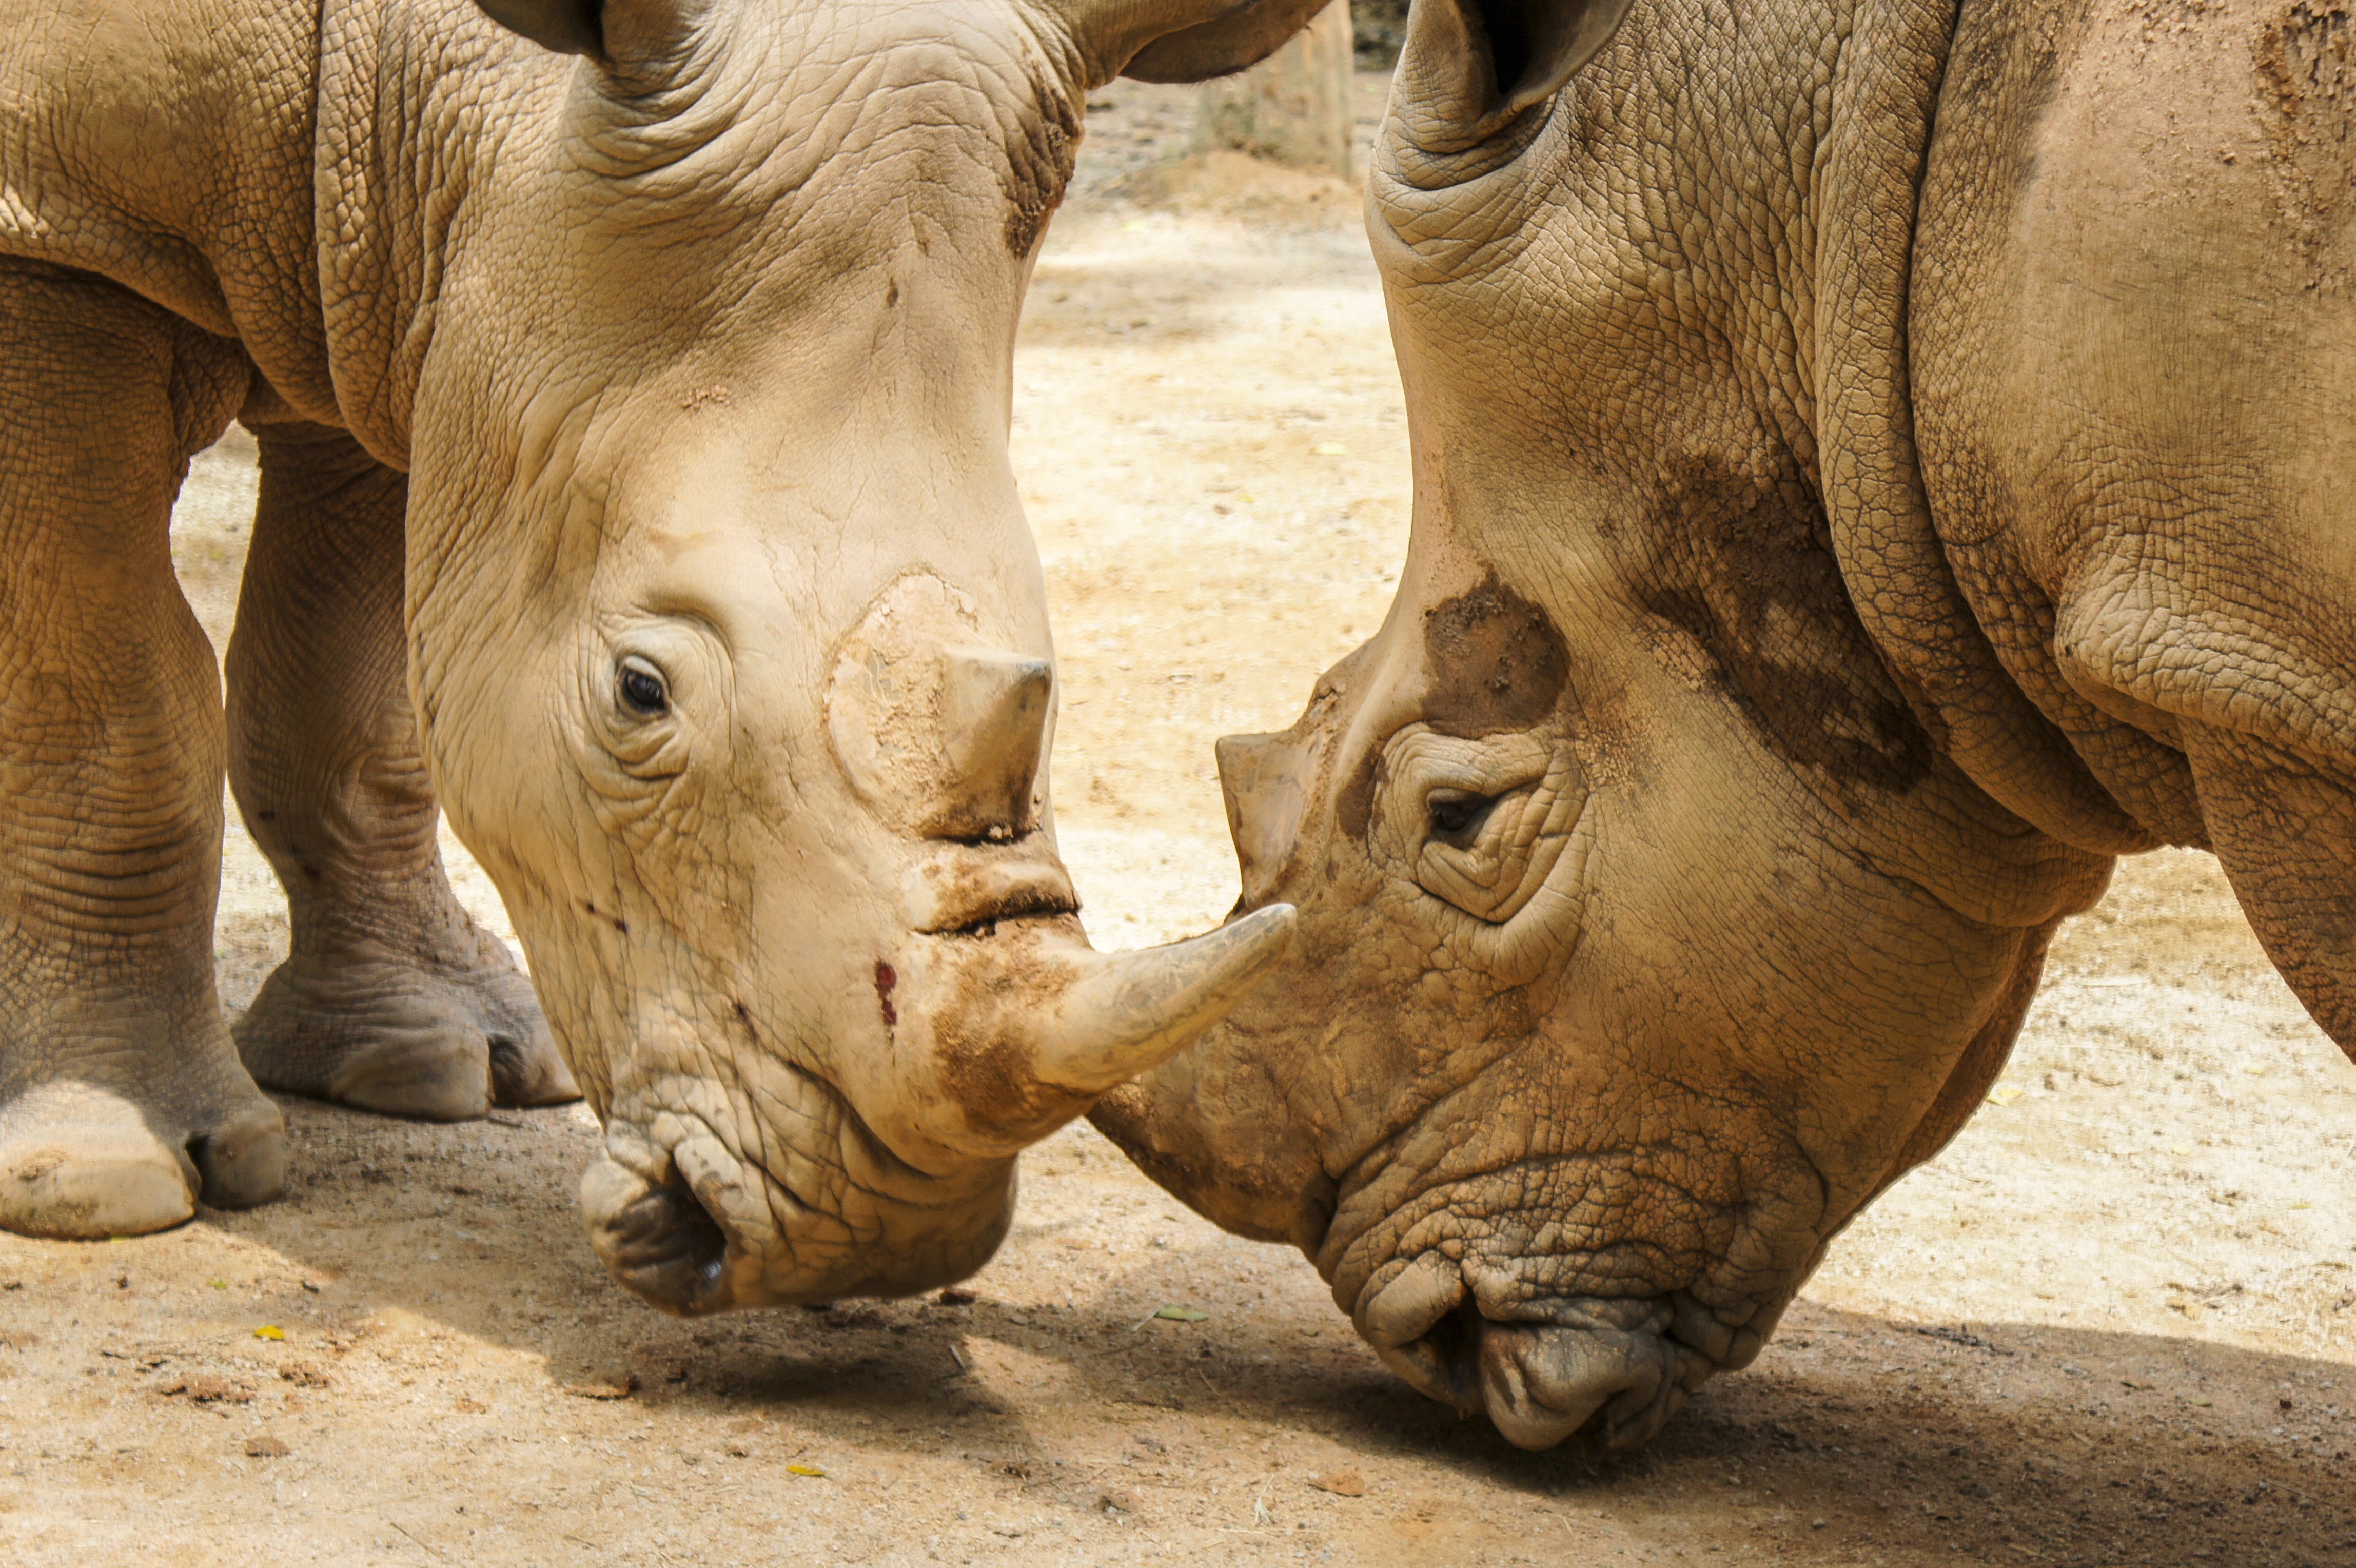
nature, animal, wildlife, wild, zoo, horn, mammal, fauna, rhinoceros, endangered, big, safari, indian elephant